Otago pack saddle

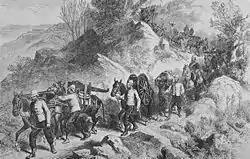
The mountain battery on the return trail from Magdala, 1868

Trials of Spiller's pack saddle proved it to be a vast improvement on existing patterns and, accordingly, Lieutenant General Duncan Cameron accepted it for use in the campaign. Manufactured in quantity by J & A Wiseman, saddle, collar and harness manufacturers of Queen Street, Auckland, branded "CTC" and settled into service on the transport network, they played their part well throughout the campaign. Deputy Commissary General Edward Strickland, stationed at Taranaki, commented to Commissary General Humphrey Stanley Jones in 1865: